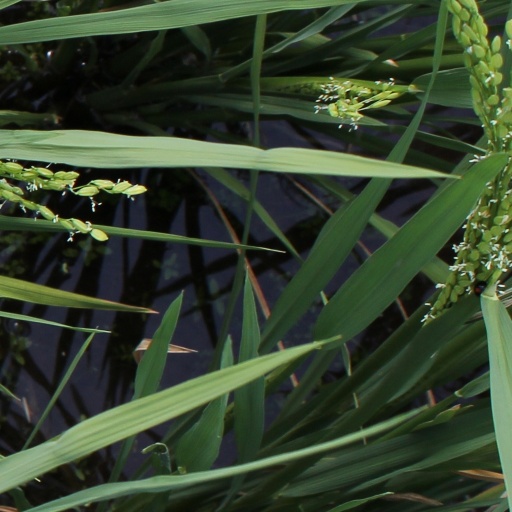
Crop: rice